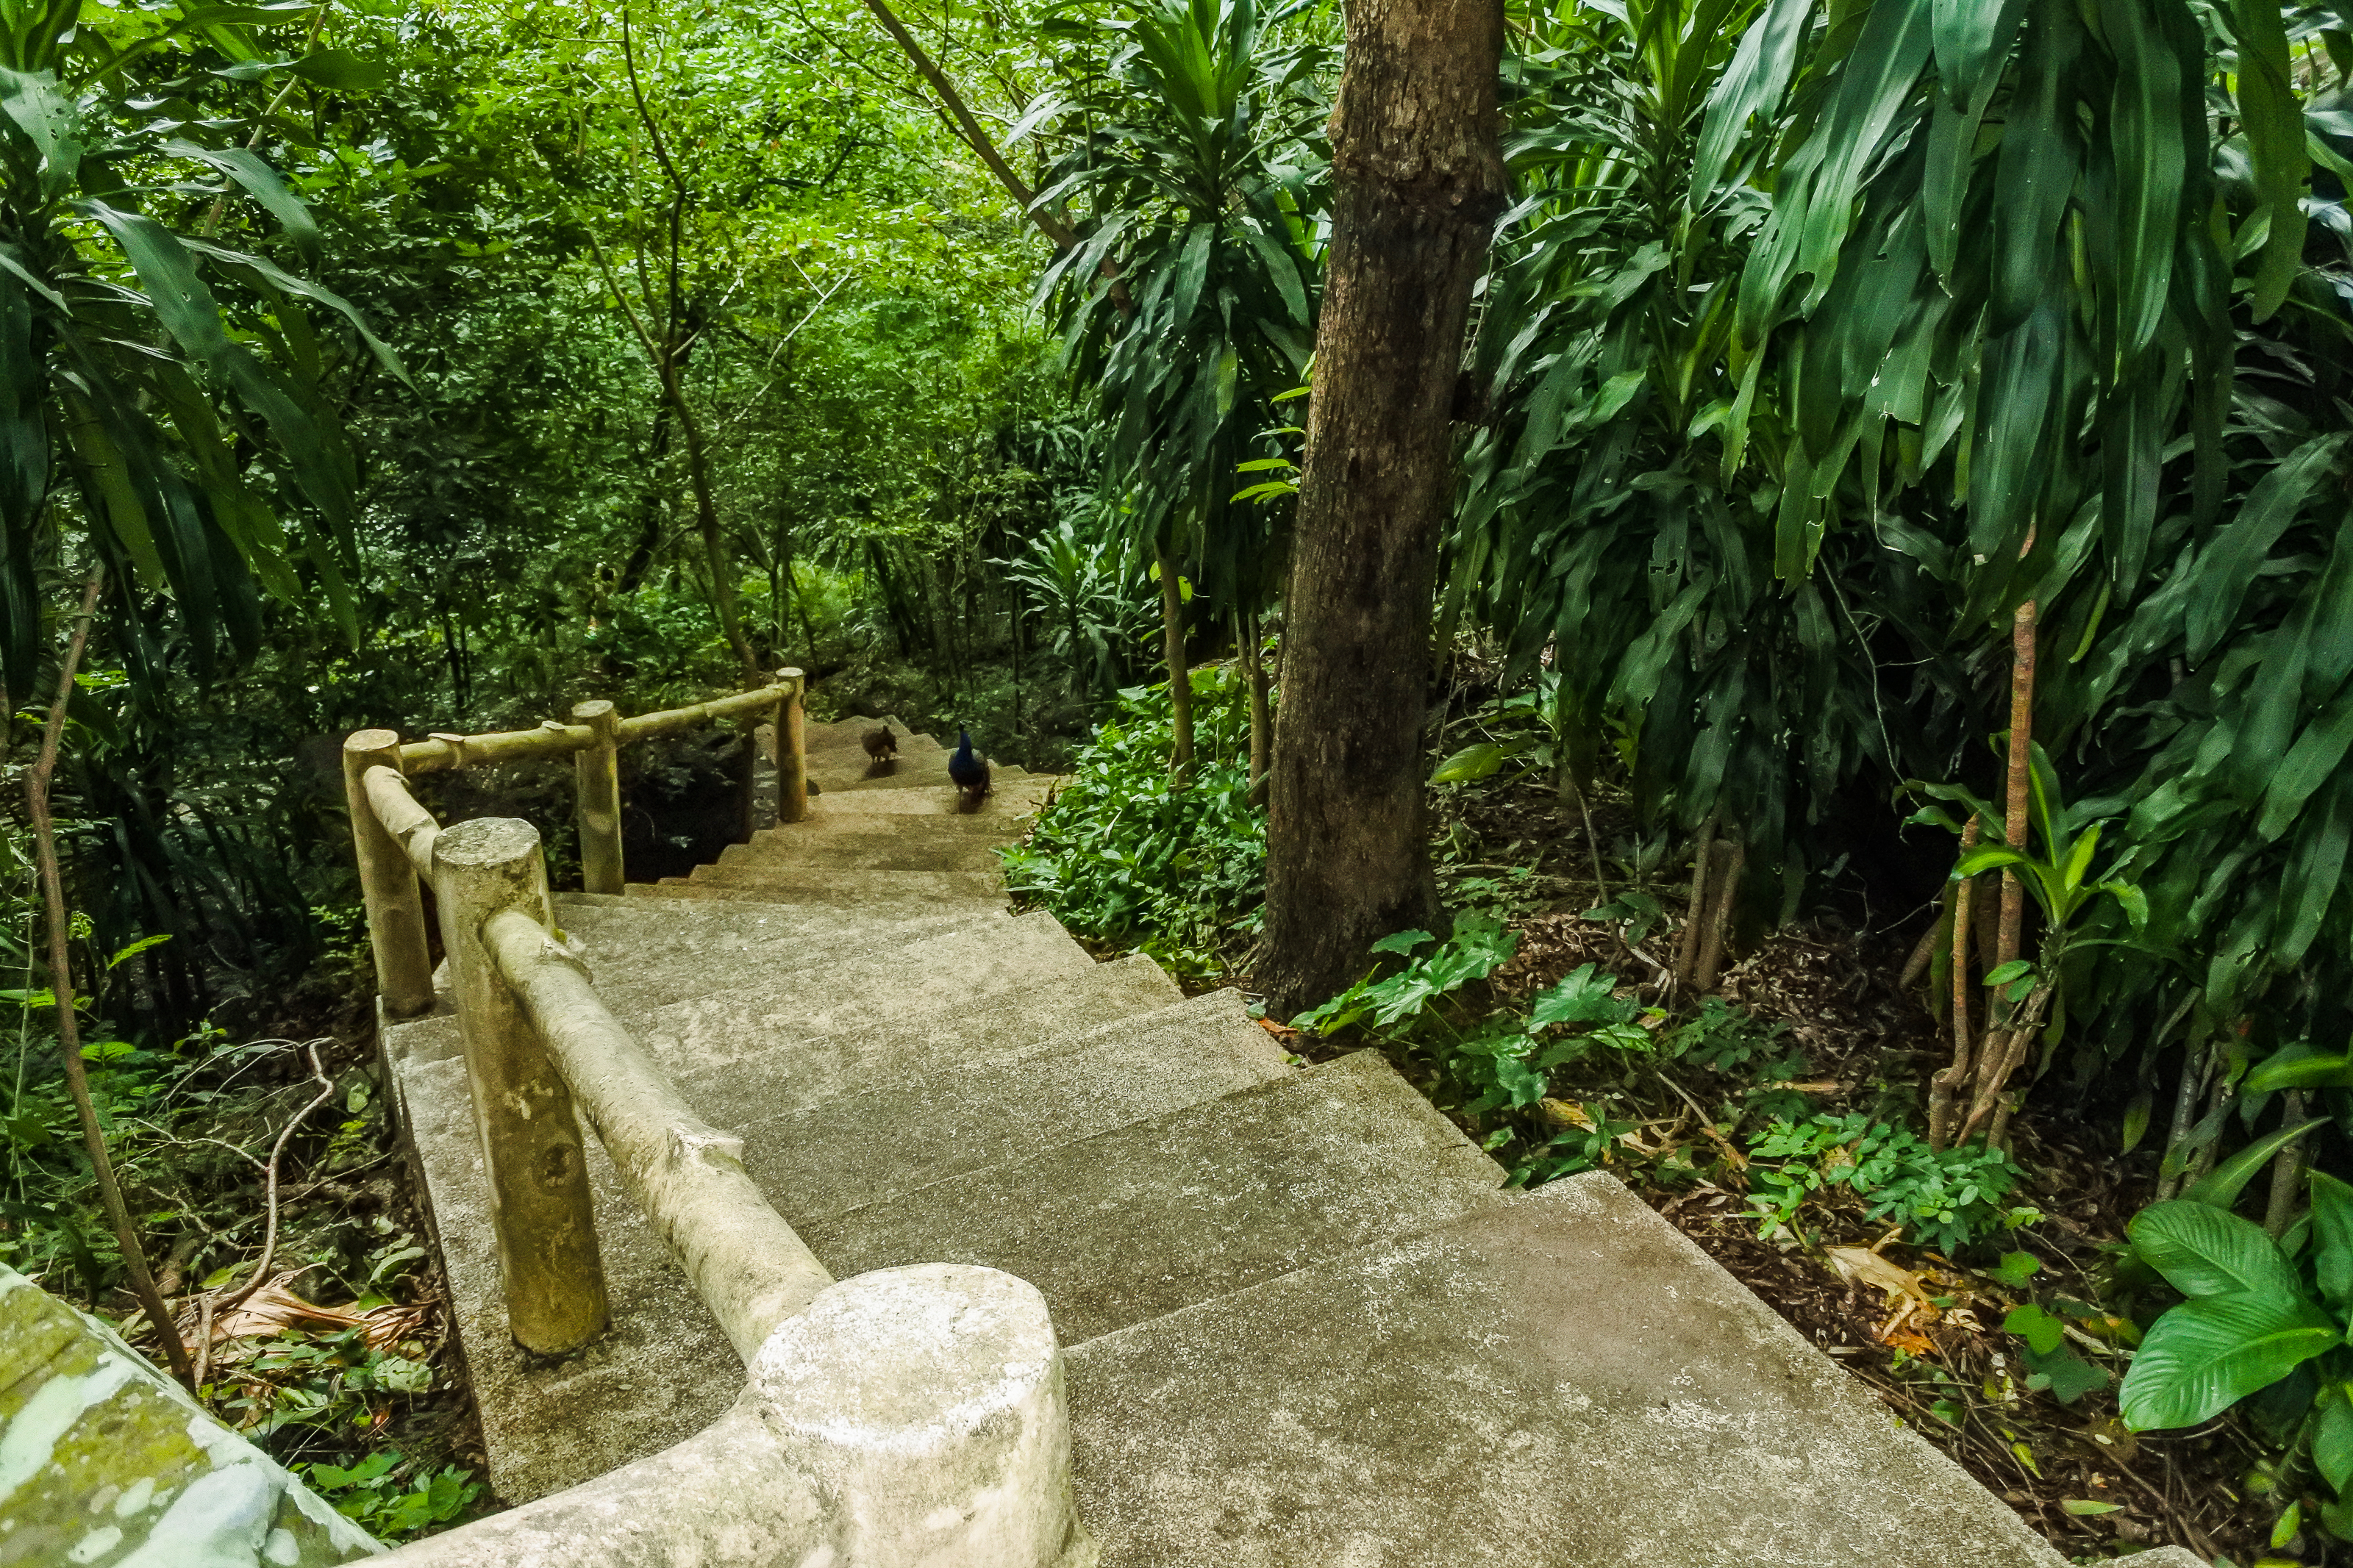
background, blooming, blossom, day, environment, field, floral, flower, foliage, forest, freshness, garden, grass, green, growth, horizontal, idyllic, land, landscape, lawn, light, lush, meadow, morning, nature, nobody, outdoors, park, pathway, plant, rhododendron, scenery, scenic, season, shadow, spring, summer, sunlight, tranquil, tree, vegetation, vibrant, view, wood, nature reserve, jungle, natural environment, rainforest, natural landscape, trail, walkway, biome, botany, leaf, old growth forest, valdivian temperate rain forest, path, woodland, state park, terrestrial plant, national park, thoroughfare, wildlife, botanical garden, tropical and subtropical coniferous forests